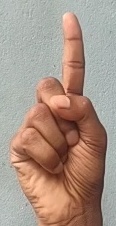
ASL sign: 1